Kinosternon

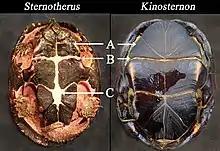
Comparison between the plastrons of "Sternotherus" and "Kinosternon"

They are very similar to the musk turtles, but generally smaller in size, and their carapaces are not as highly domed.